San Luis Obispo Carnegie Library

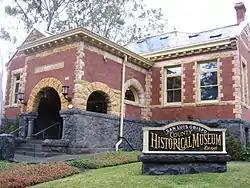

The San Luis Obispo Carnegie Library is a Carnegie library located at 696 Monterey St. in San Luis Obispo, California. The library building was funded by the Carnegie foundation in 1903 and built in 1905; it housed the city's subscription library program, which had operated since 1894. William H. Weeks, who designed 21 Carnegie libraries in California, designed the San Luis Obispo library in the Richardsonian Romanesque style. The library's design includes a tall hipped roof with two gabled wings, decorations including gargoyles in the gable ends, and an entrance portico with multiple round arches. The building is mainly faced in red brick with yellow sandstone trim, but the basement is faced in dark gray granite.